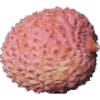
Label: lychee